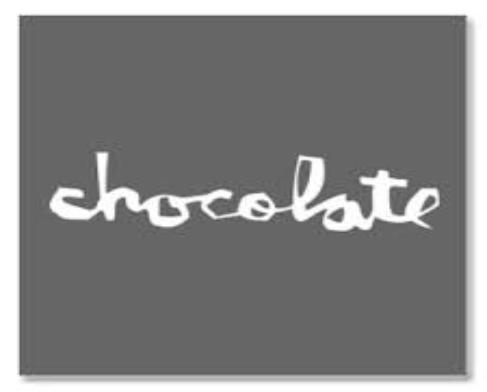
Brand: Chocolate Skateboards
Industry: Sports